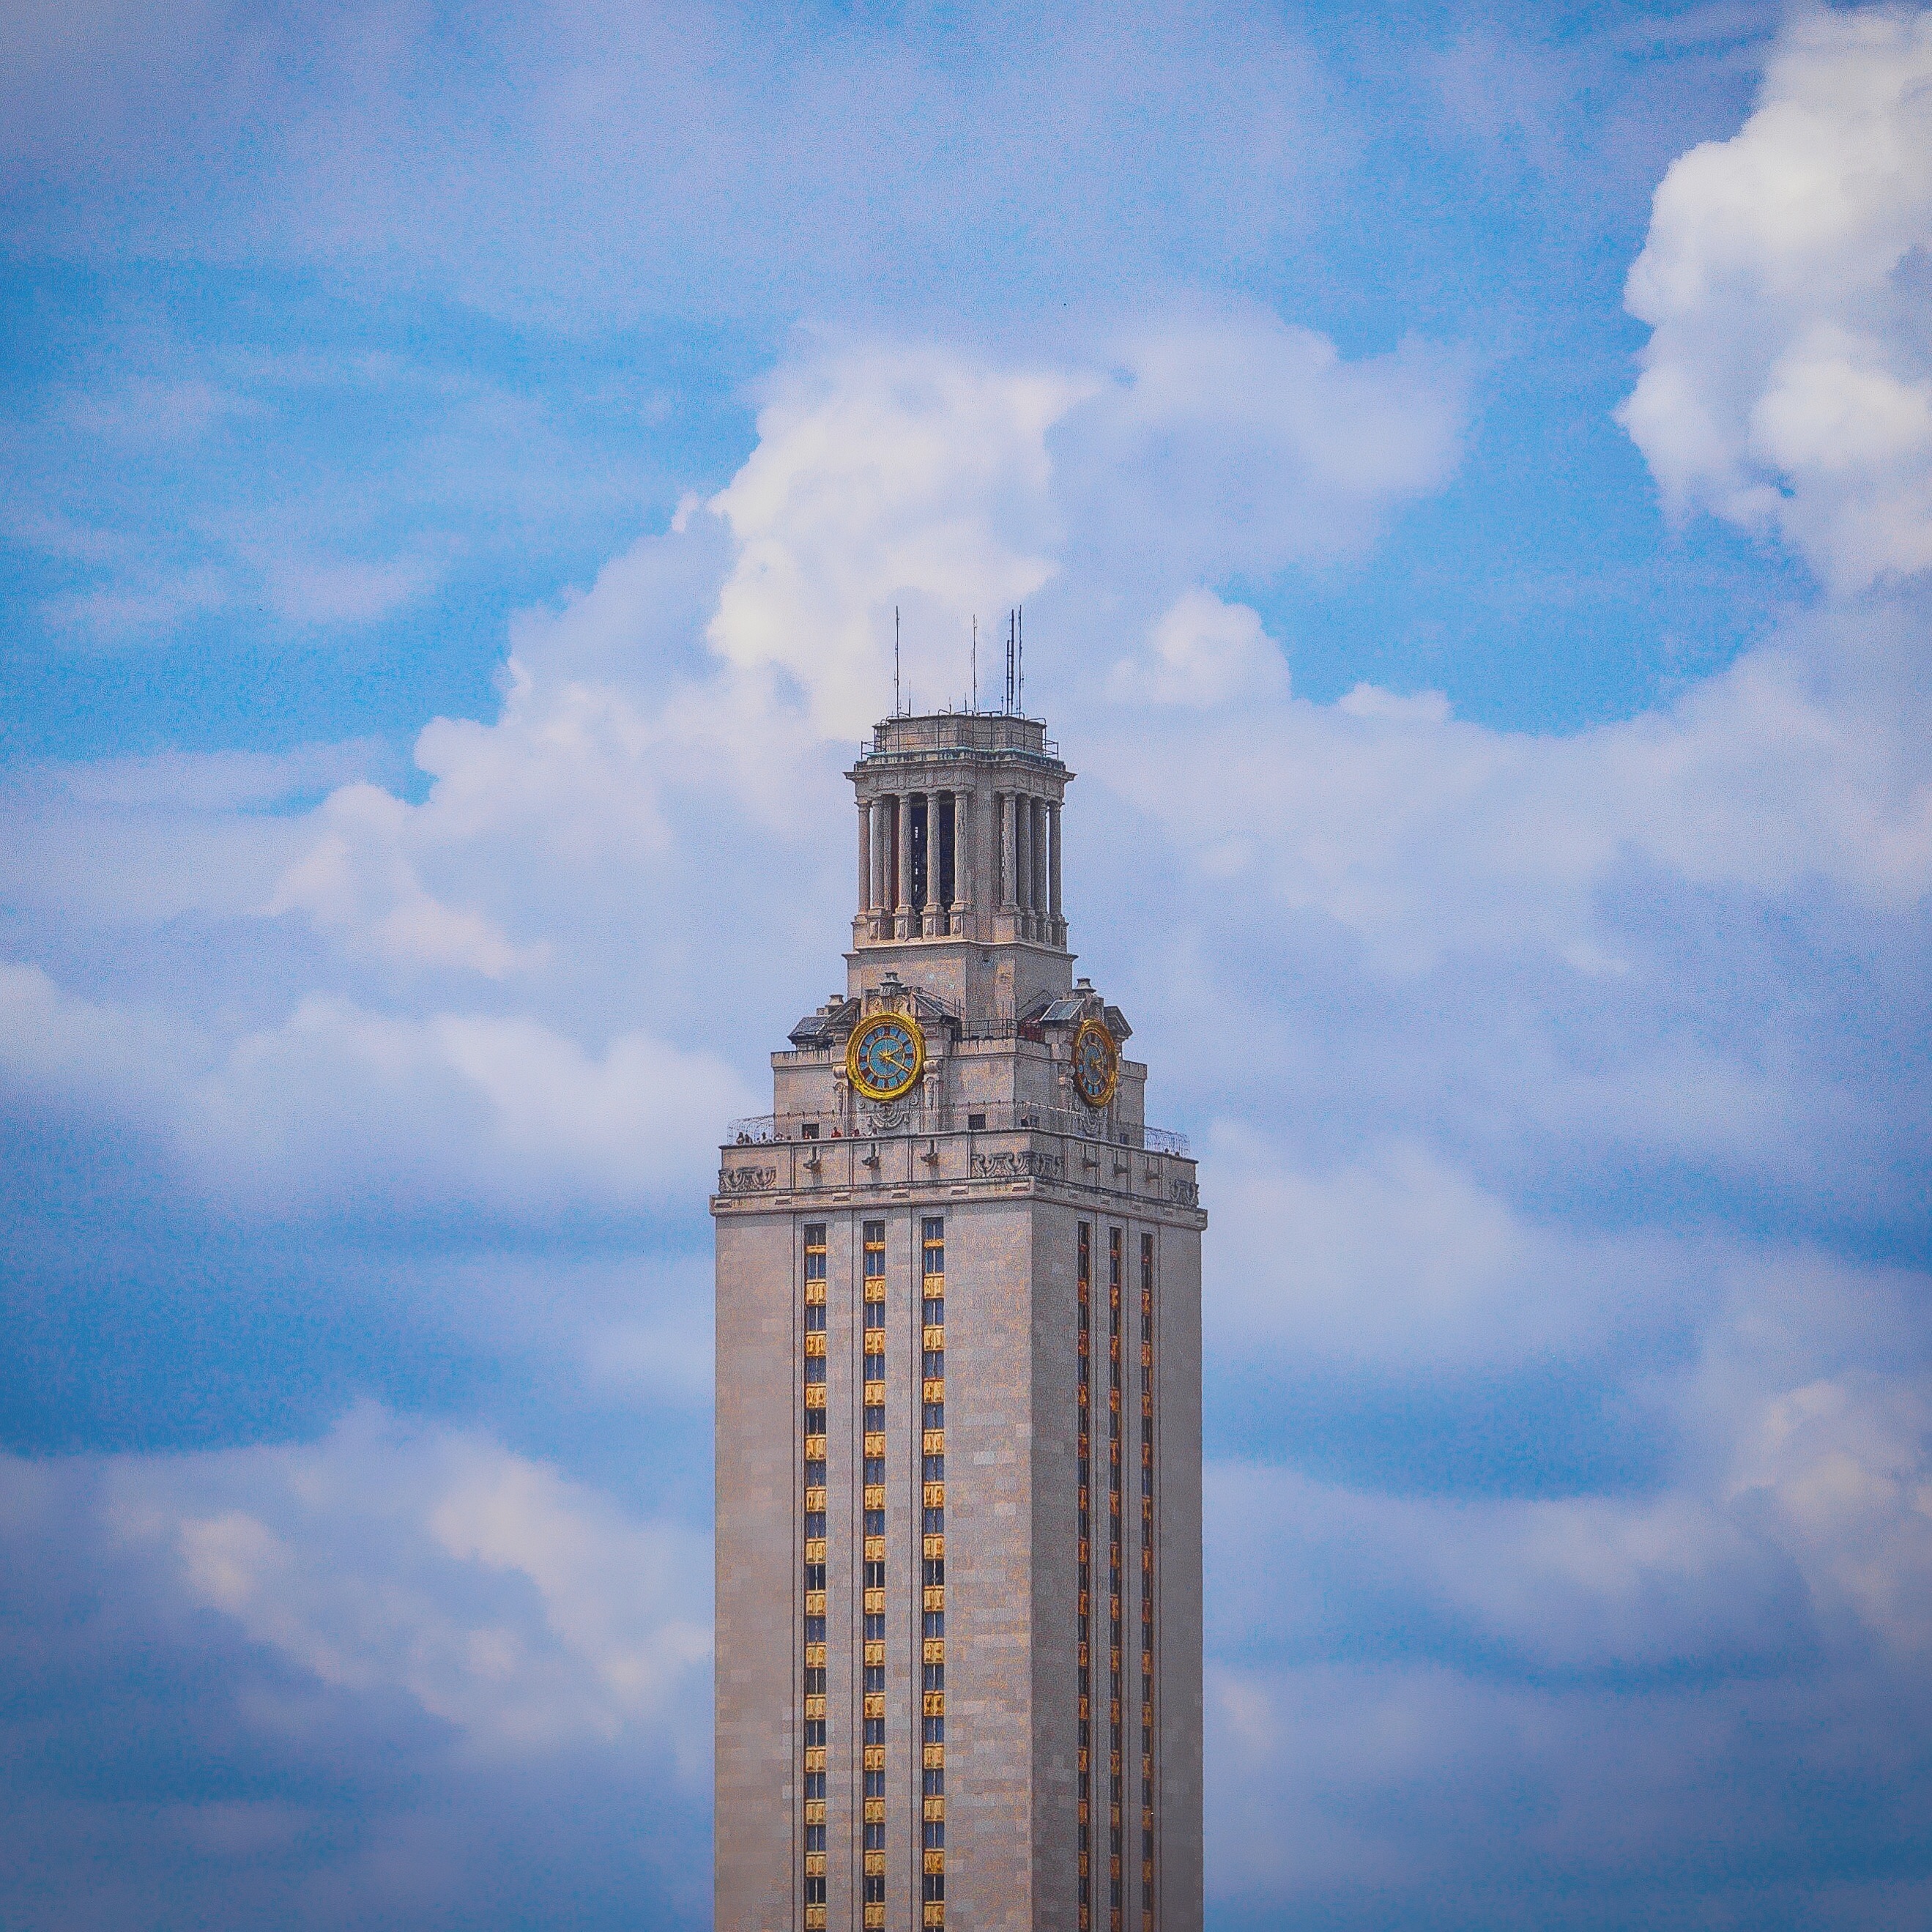
cloud, sky, skyscraper, reflection, tower, landmark, blue, spire, steeple, control tower